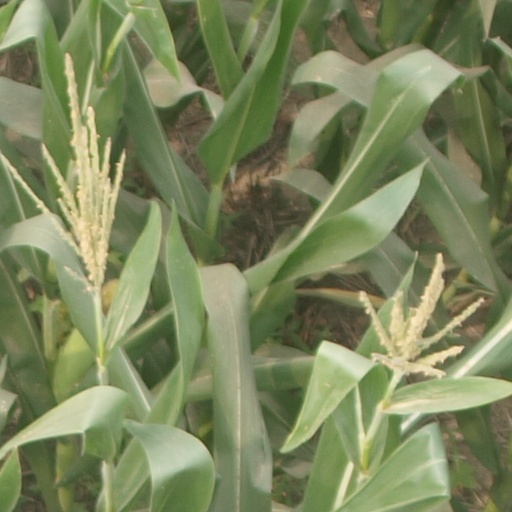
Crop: maize; corn